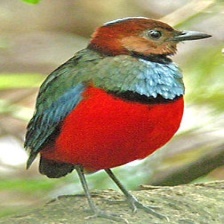
Species: RED BELLIED PITTA
Scientific name: PITTA ERYTHROGASTER